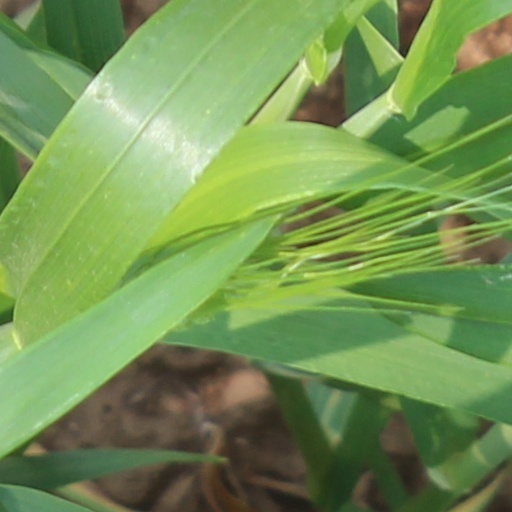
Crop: wheat